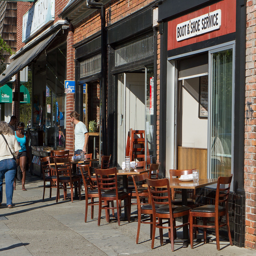
the exterior of restaurant is seen .